Multiuser DOS

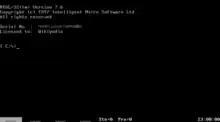
IMS REAL/32 Version 7.6

Intelligent Micro Software Ltd. (IMS) of Thatcham, UK, acquired a license to further develop Multiuser DOS from Novell in 1994 and renamed their product REAL/32 in 1995.